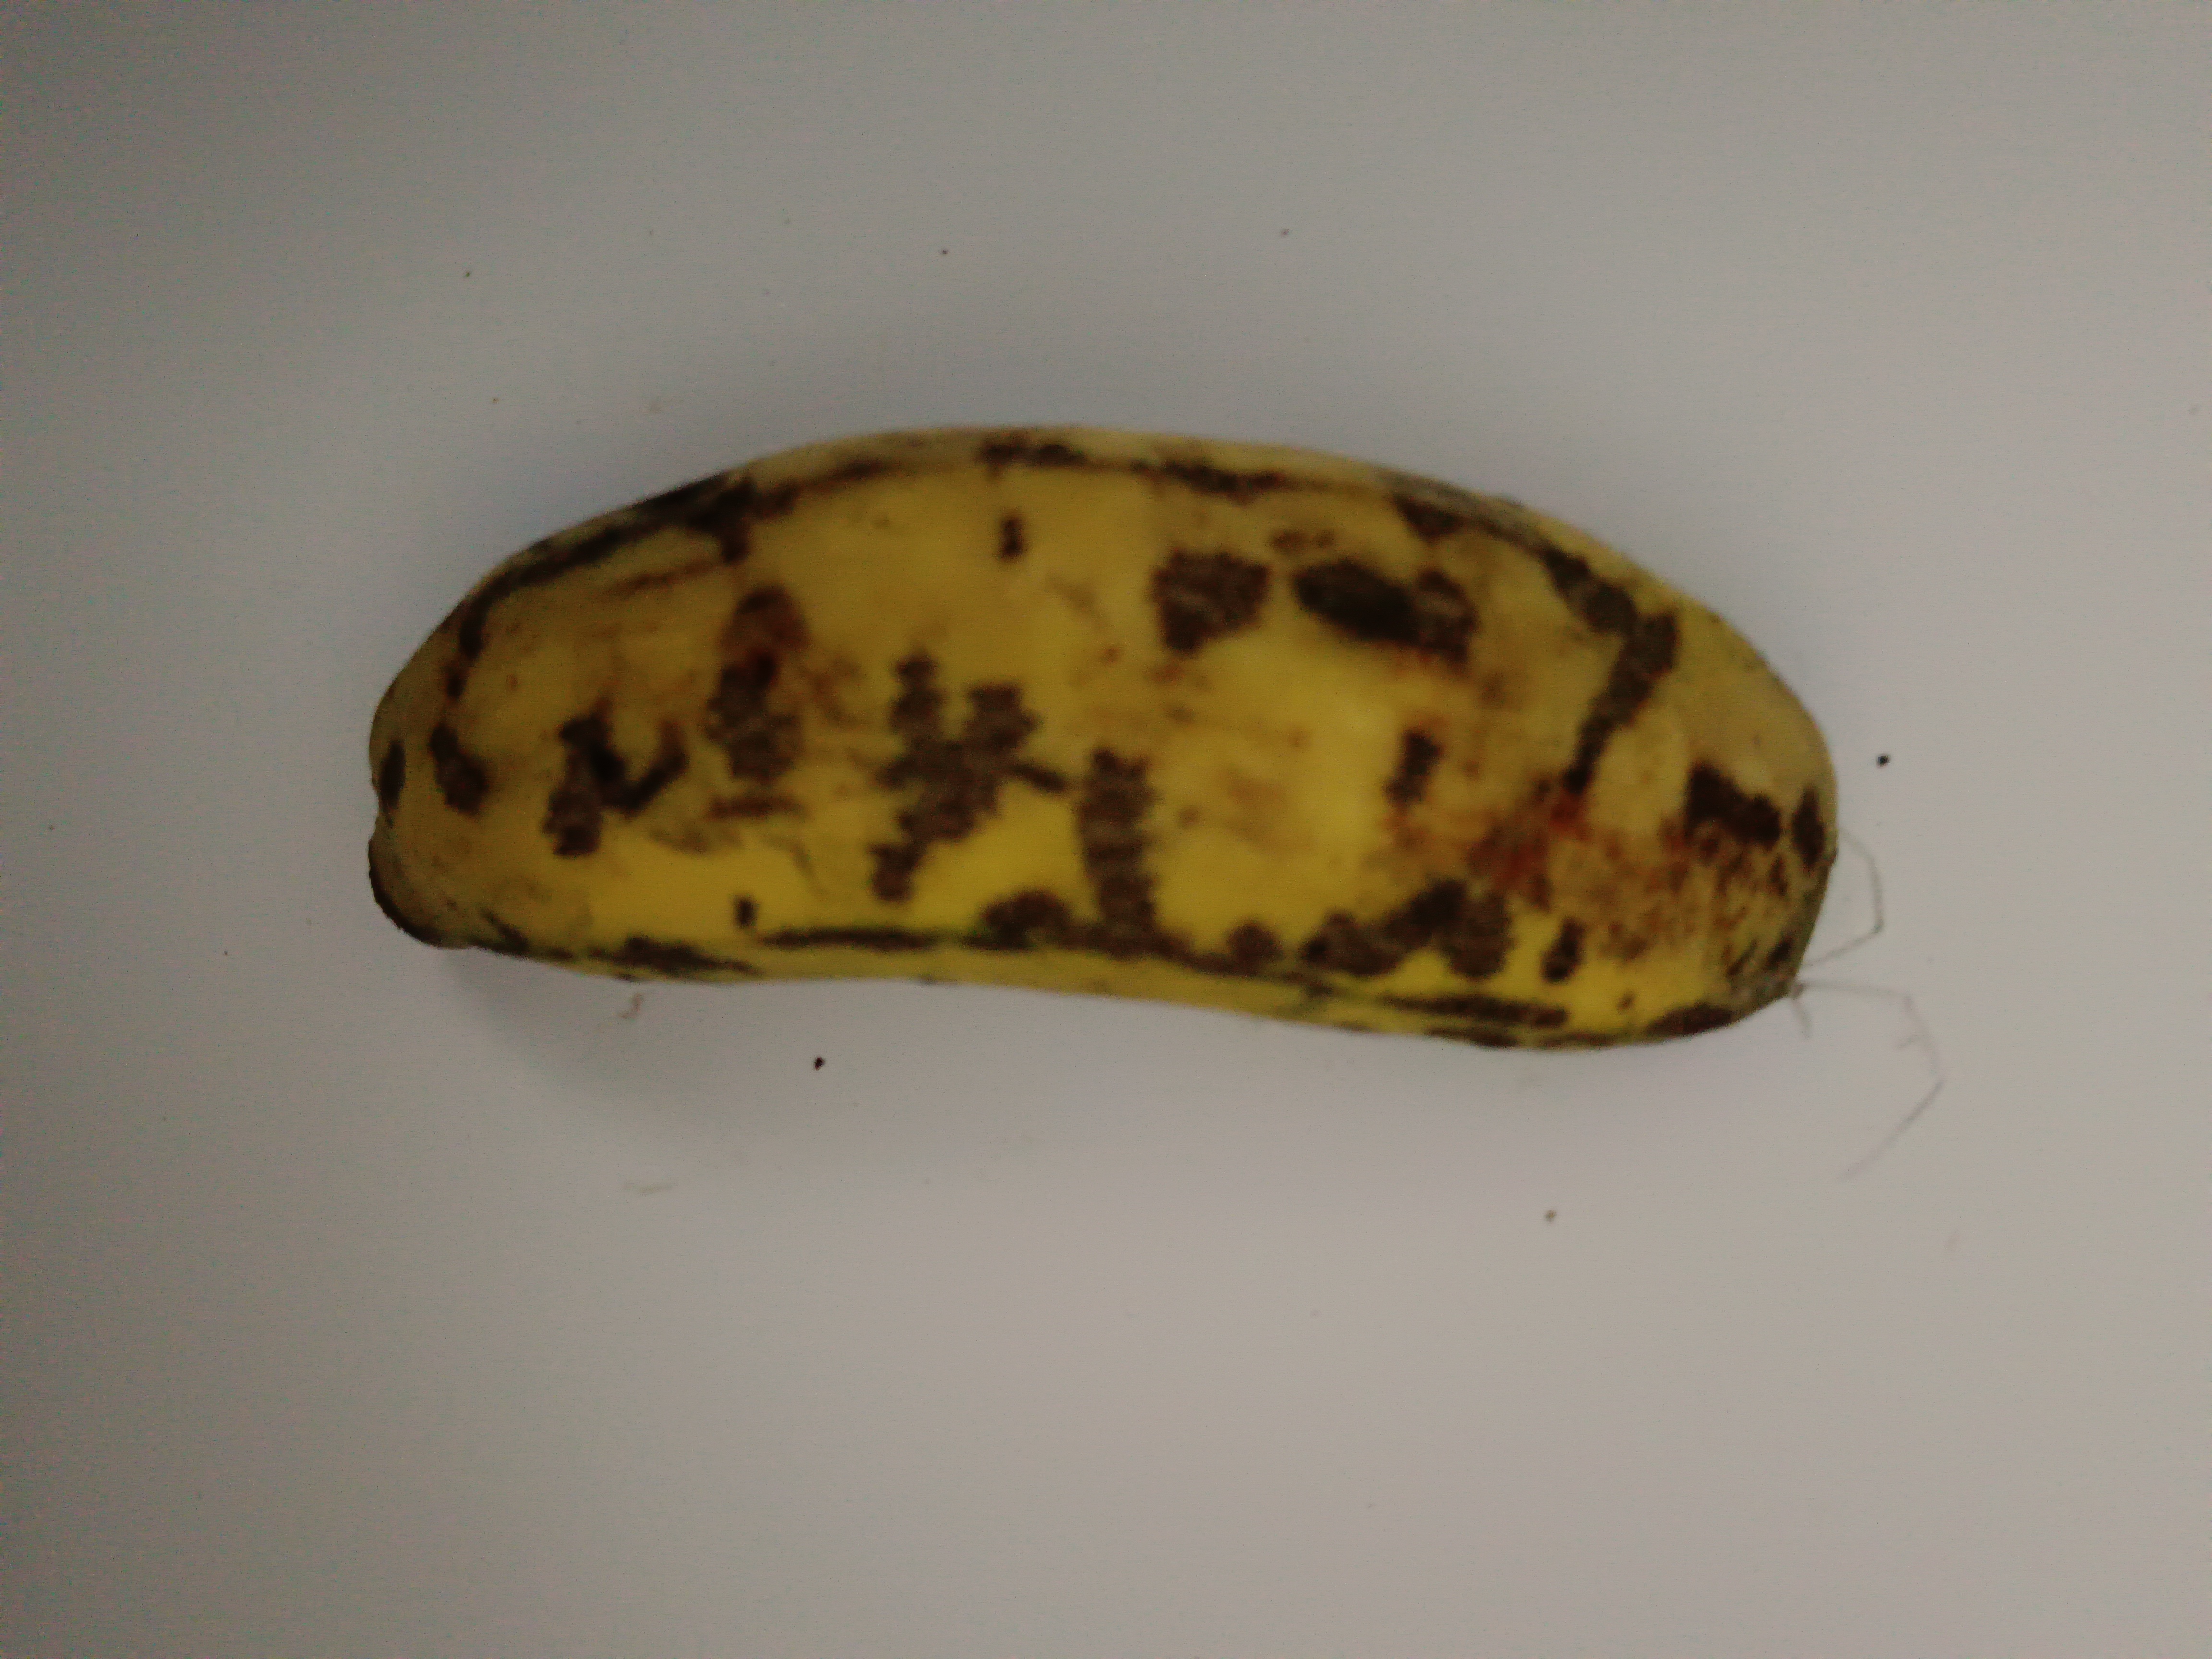
Banana variety: Shobri